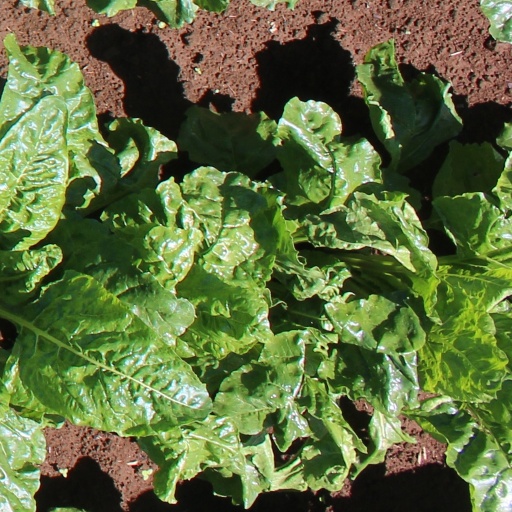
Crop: sugar beet